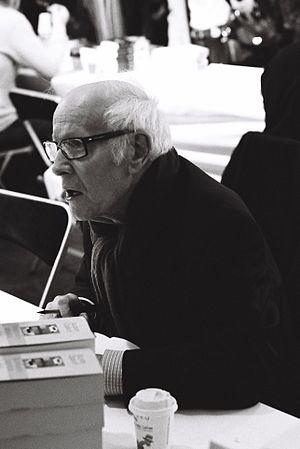
Jacques Chancel au salon du livre Radio France, 26 novembre 2011
Jacques Chancel, né le 2 juillet 1928 à Ayzac-Ost et mort le 22 décembre 2014 dans le 16ᵉ arrondissement de Paris, est un journaliste et écrivain français.
Le Festival du film britannique de Dinard 2004 s'est déroulé du 7 au 10 octobre 2004. C'est la 15ᵉ édition du Festival du film britannique de Dinard. Jacques Chancel, journaliste français, en est le président du jury.